Steven Stamkos

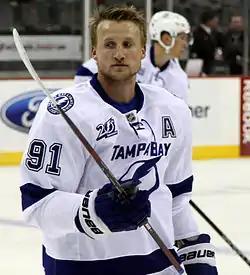
Stamkos with the Tampa Bay Lightning in February 2013

Steven Stamkos (born February 7, 1990) is a Canadian professional ice hockey centre for the Nashville Predators of the National Hockey League (NHL). Stamkos was selected first overall in the 2008 NHL Entry Draft by the Tampa Bay Lightning. Stamkos